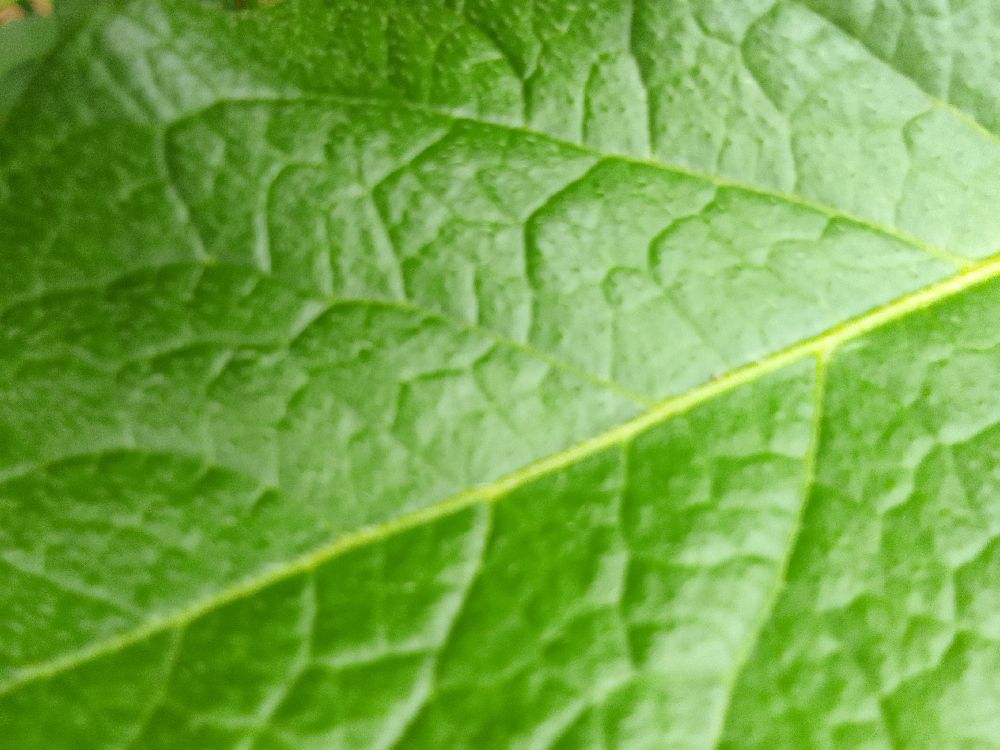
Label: Healthy